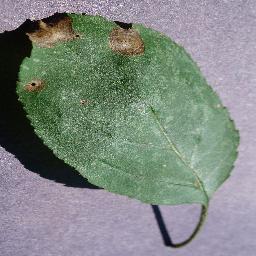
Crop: apple
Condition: black_rot